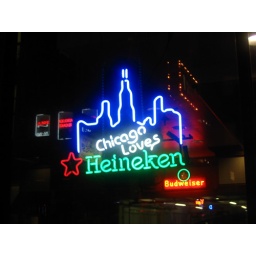
Sign in the window of an Ohio Street bar off Michigan Avenue in Chicago, Illinois.